M. L. B. Sturkey House

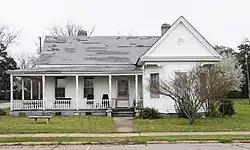
M. L. B. Sturkey House, March 2012

M. L. B. Sturkey House is a historic home located at McCormick in McCormick County, South Carolina. It was built about 1895, and is a one-story, frame cottage with Queen Anne style detailing. It consists of gable front main section, with a wing and a rear addition. It was built by M. L. B. Sturkey, one of McCormick's most prominent early residents and leader in the formation of McCormick County.